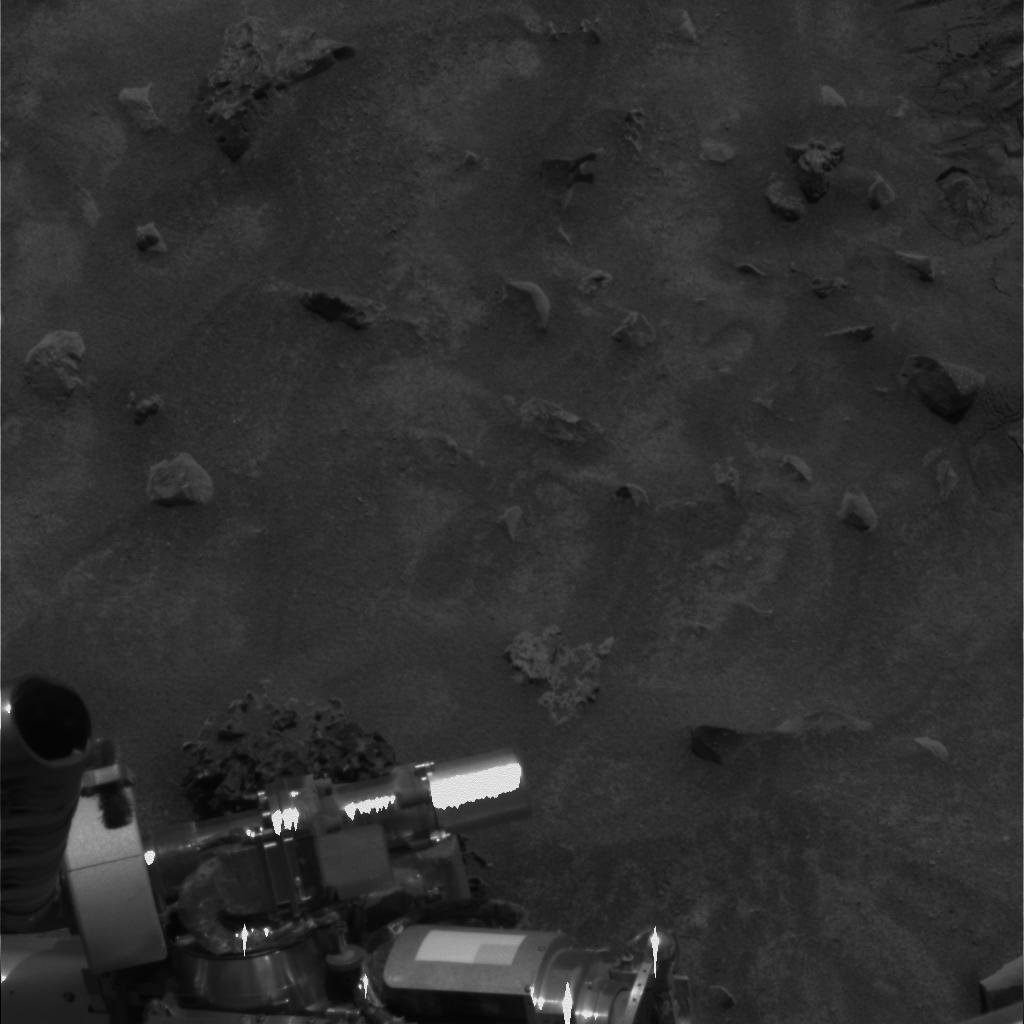
Surface features visible: Other Hardware, Clasts, Soil, Nearby Surface, Rover Parts